Tonghak Peasant Revolution

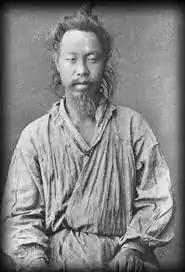
Rebel leader Kim Gae-nam, also known as 'King Gae-nam', fought in the Battle of Cheongju

Although the army had started with 40,000 rebels, when they camped at Non Stream, 12 kilometers south of Gongju, the army was 10,000; peasants joined them as they marched. There were also 50 Chinese soldiers, who had fled from the Sino-Japanese War. Inside the Fortress of Gongju were perhaps 3,000 governmental forces led by Gu Sangjo, Seong Hayeong, Jang Yongjin, and Yi Gidong, and some 400 Japanese soldiers led by Colonel Moriya.